WordPress

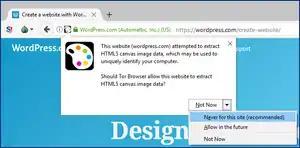
The canvas fingerprinting warning is typically given by Tor Browser for WordPress-based websites.

Many security issues have been uncovered and patched in the software, particularly in 2007, 2008, and 2015. A cumulative list of WordPress security vulnerabilities, not all of which have been corrected in the version current at any time, is maintained by SecurityScorecard.